Seattle Mariners

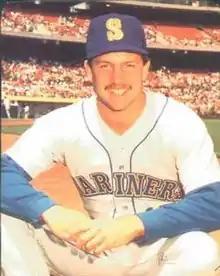
Scott Bankhead in the uniform design from 1987 to 1992

The Mariners made some subtle changes to the uniform in 1981. The trident logo was replaced by blue and gold racing stripes on the shoulders, and the lettering received an extra blue outline. The number font also changed from rounded to block style. In 1985, the road jersey color was changed to grey.